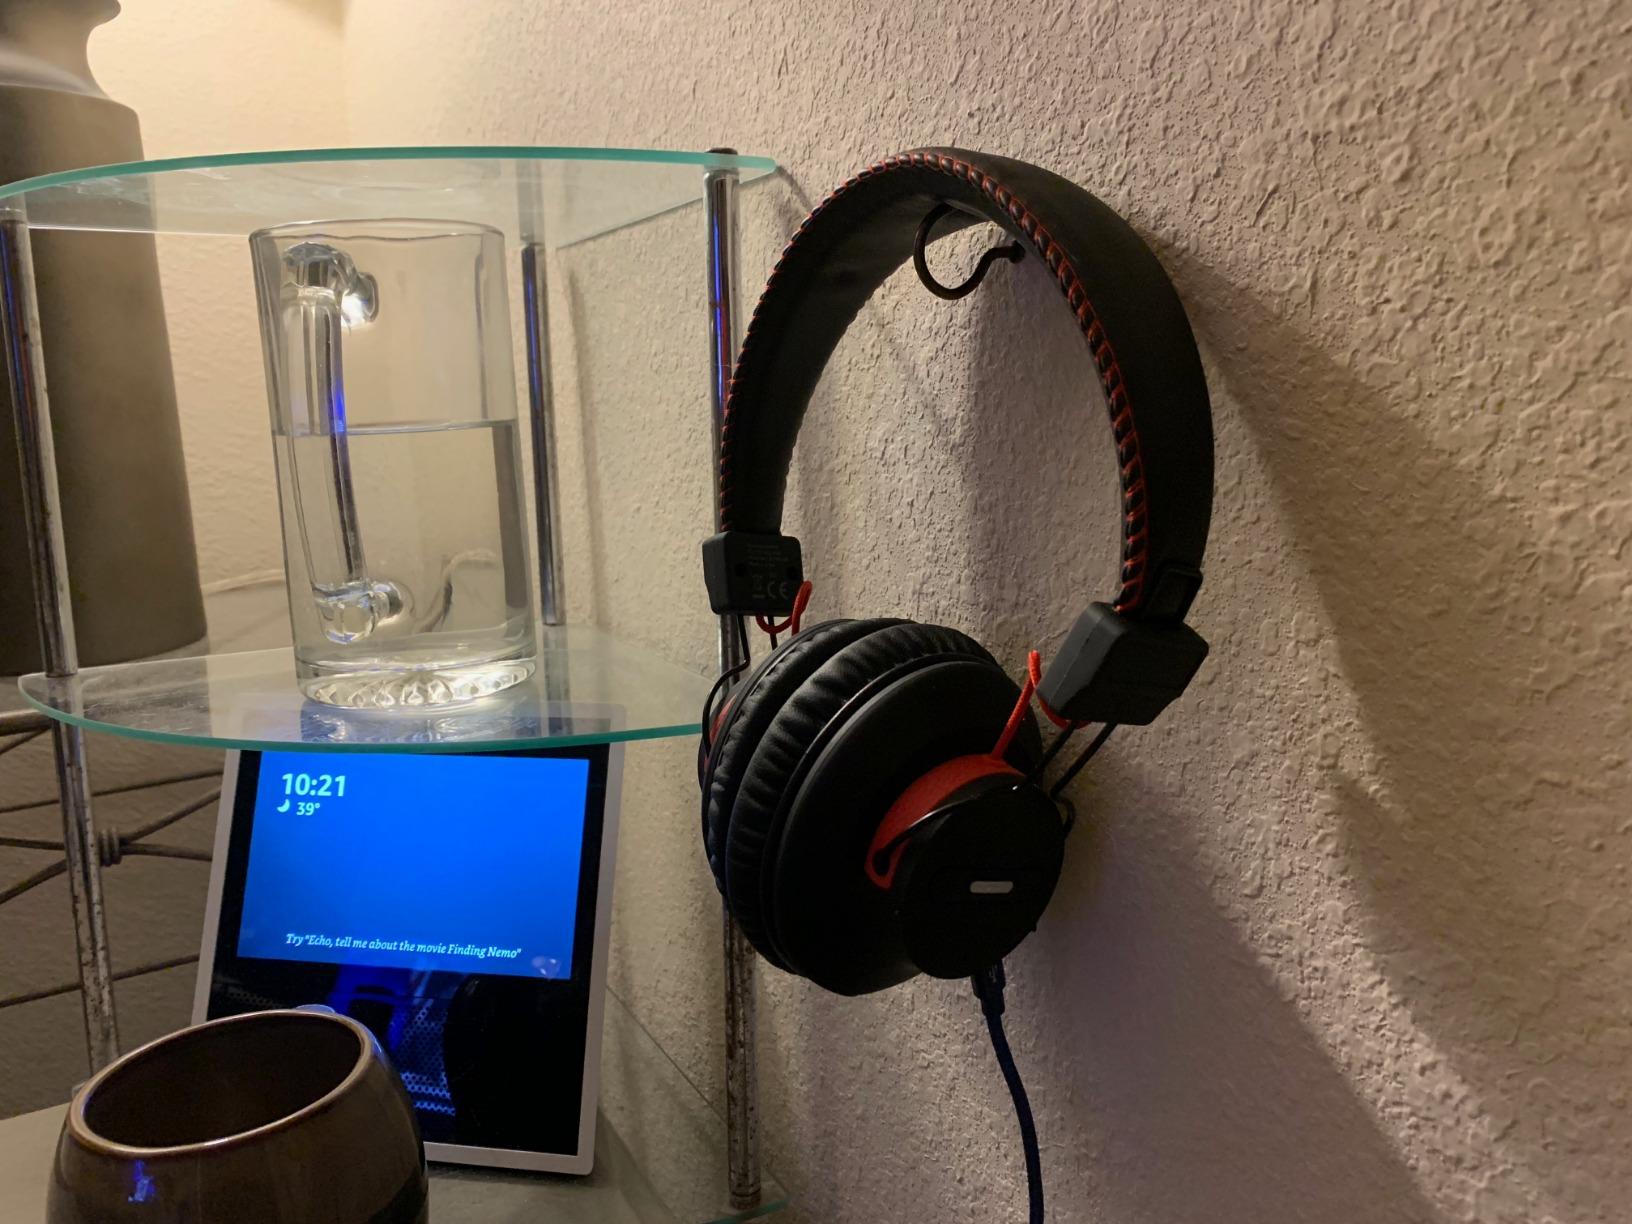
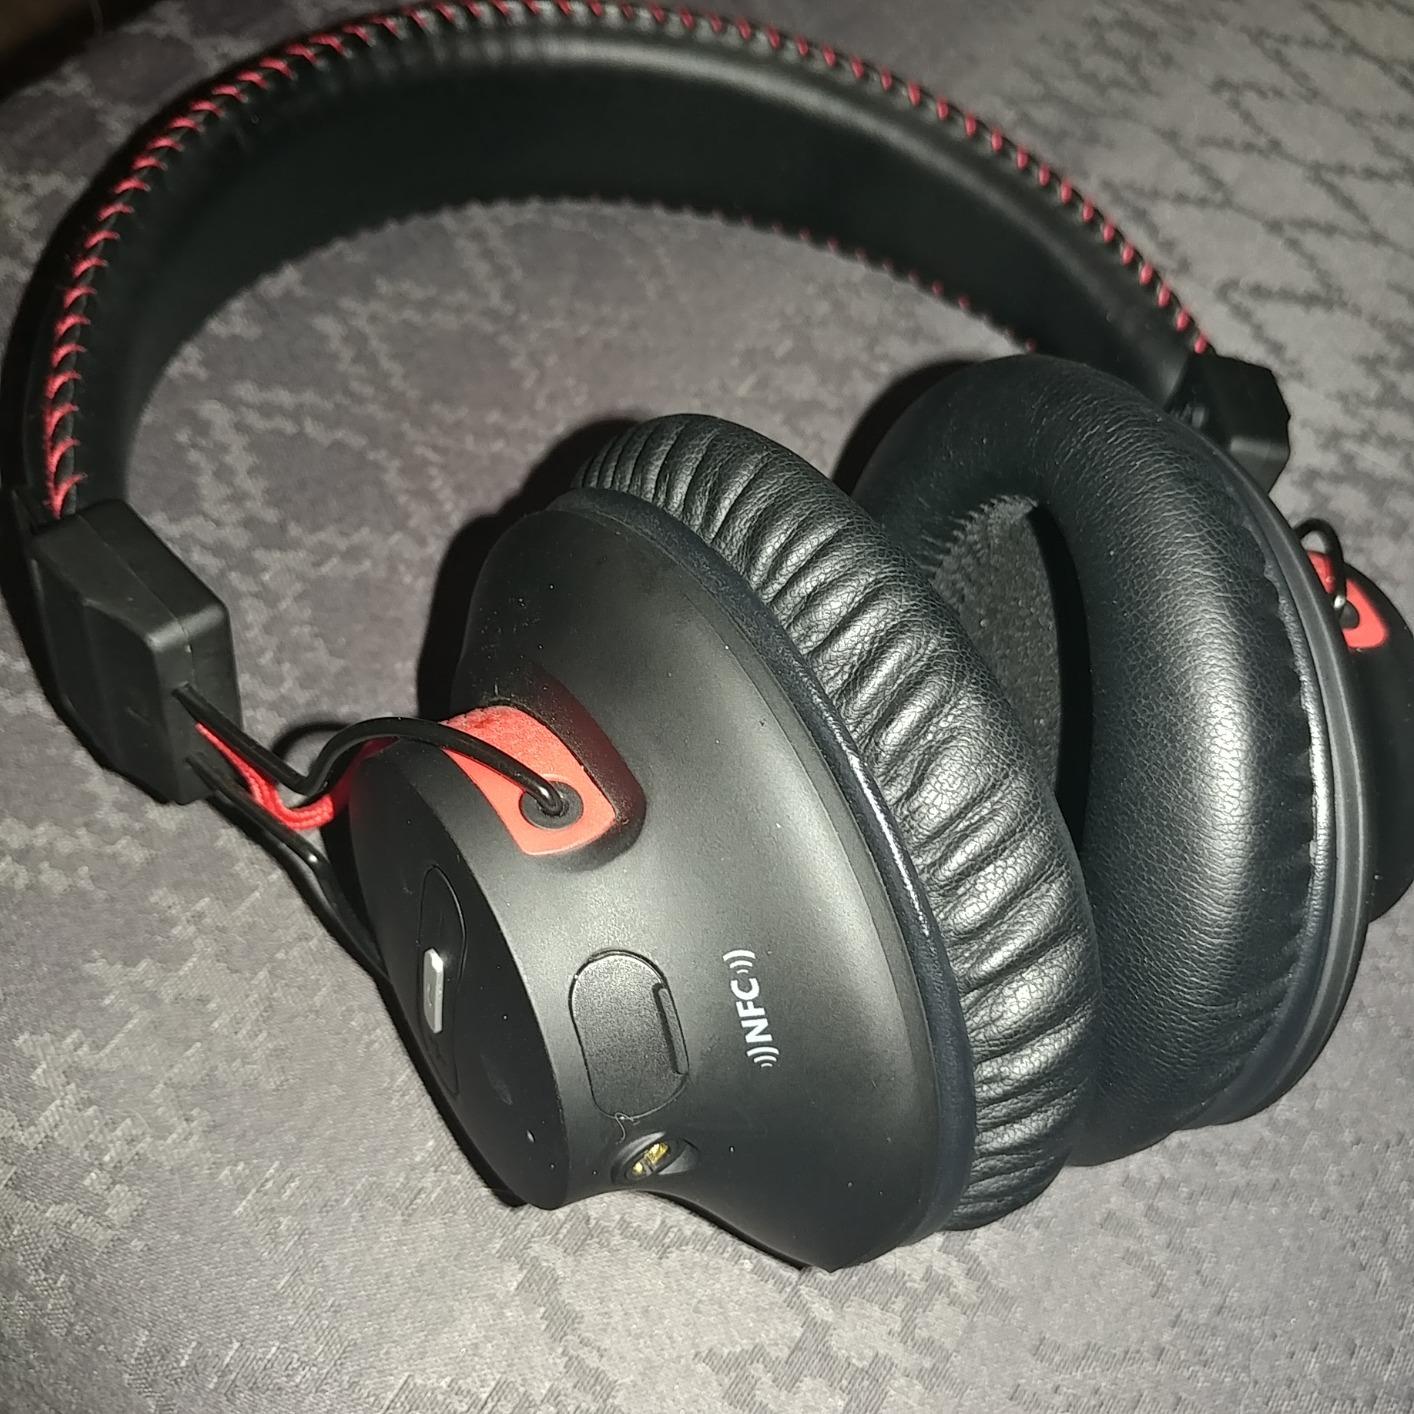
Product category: headphones
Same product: yes